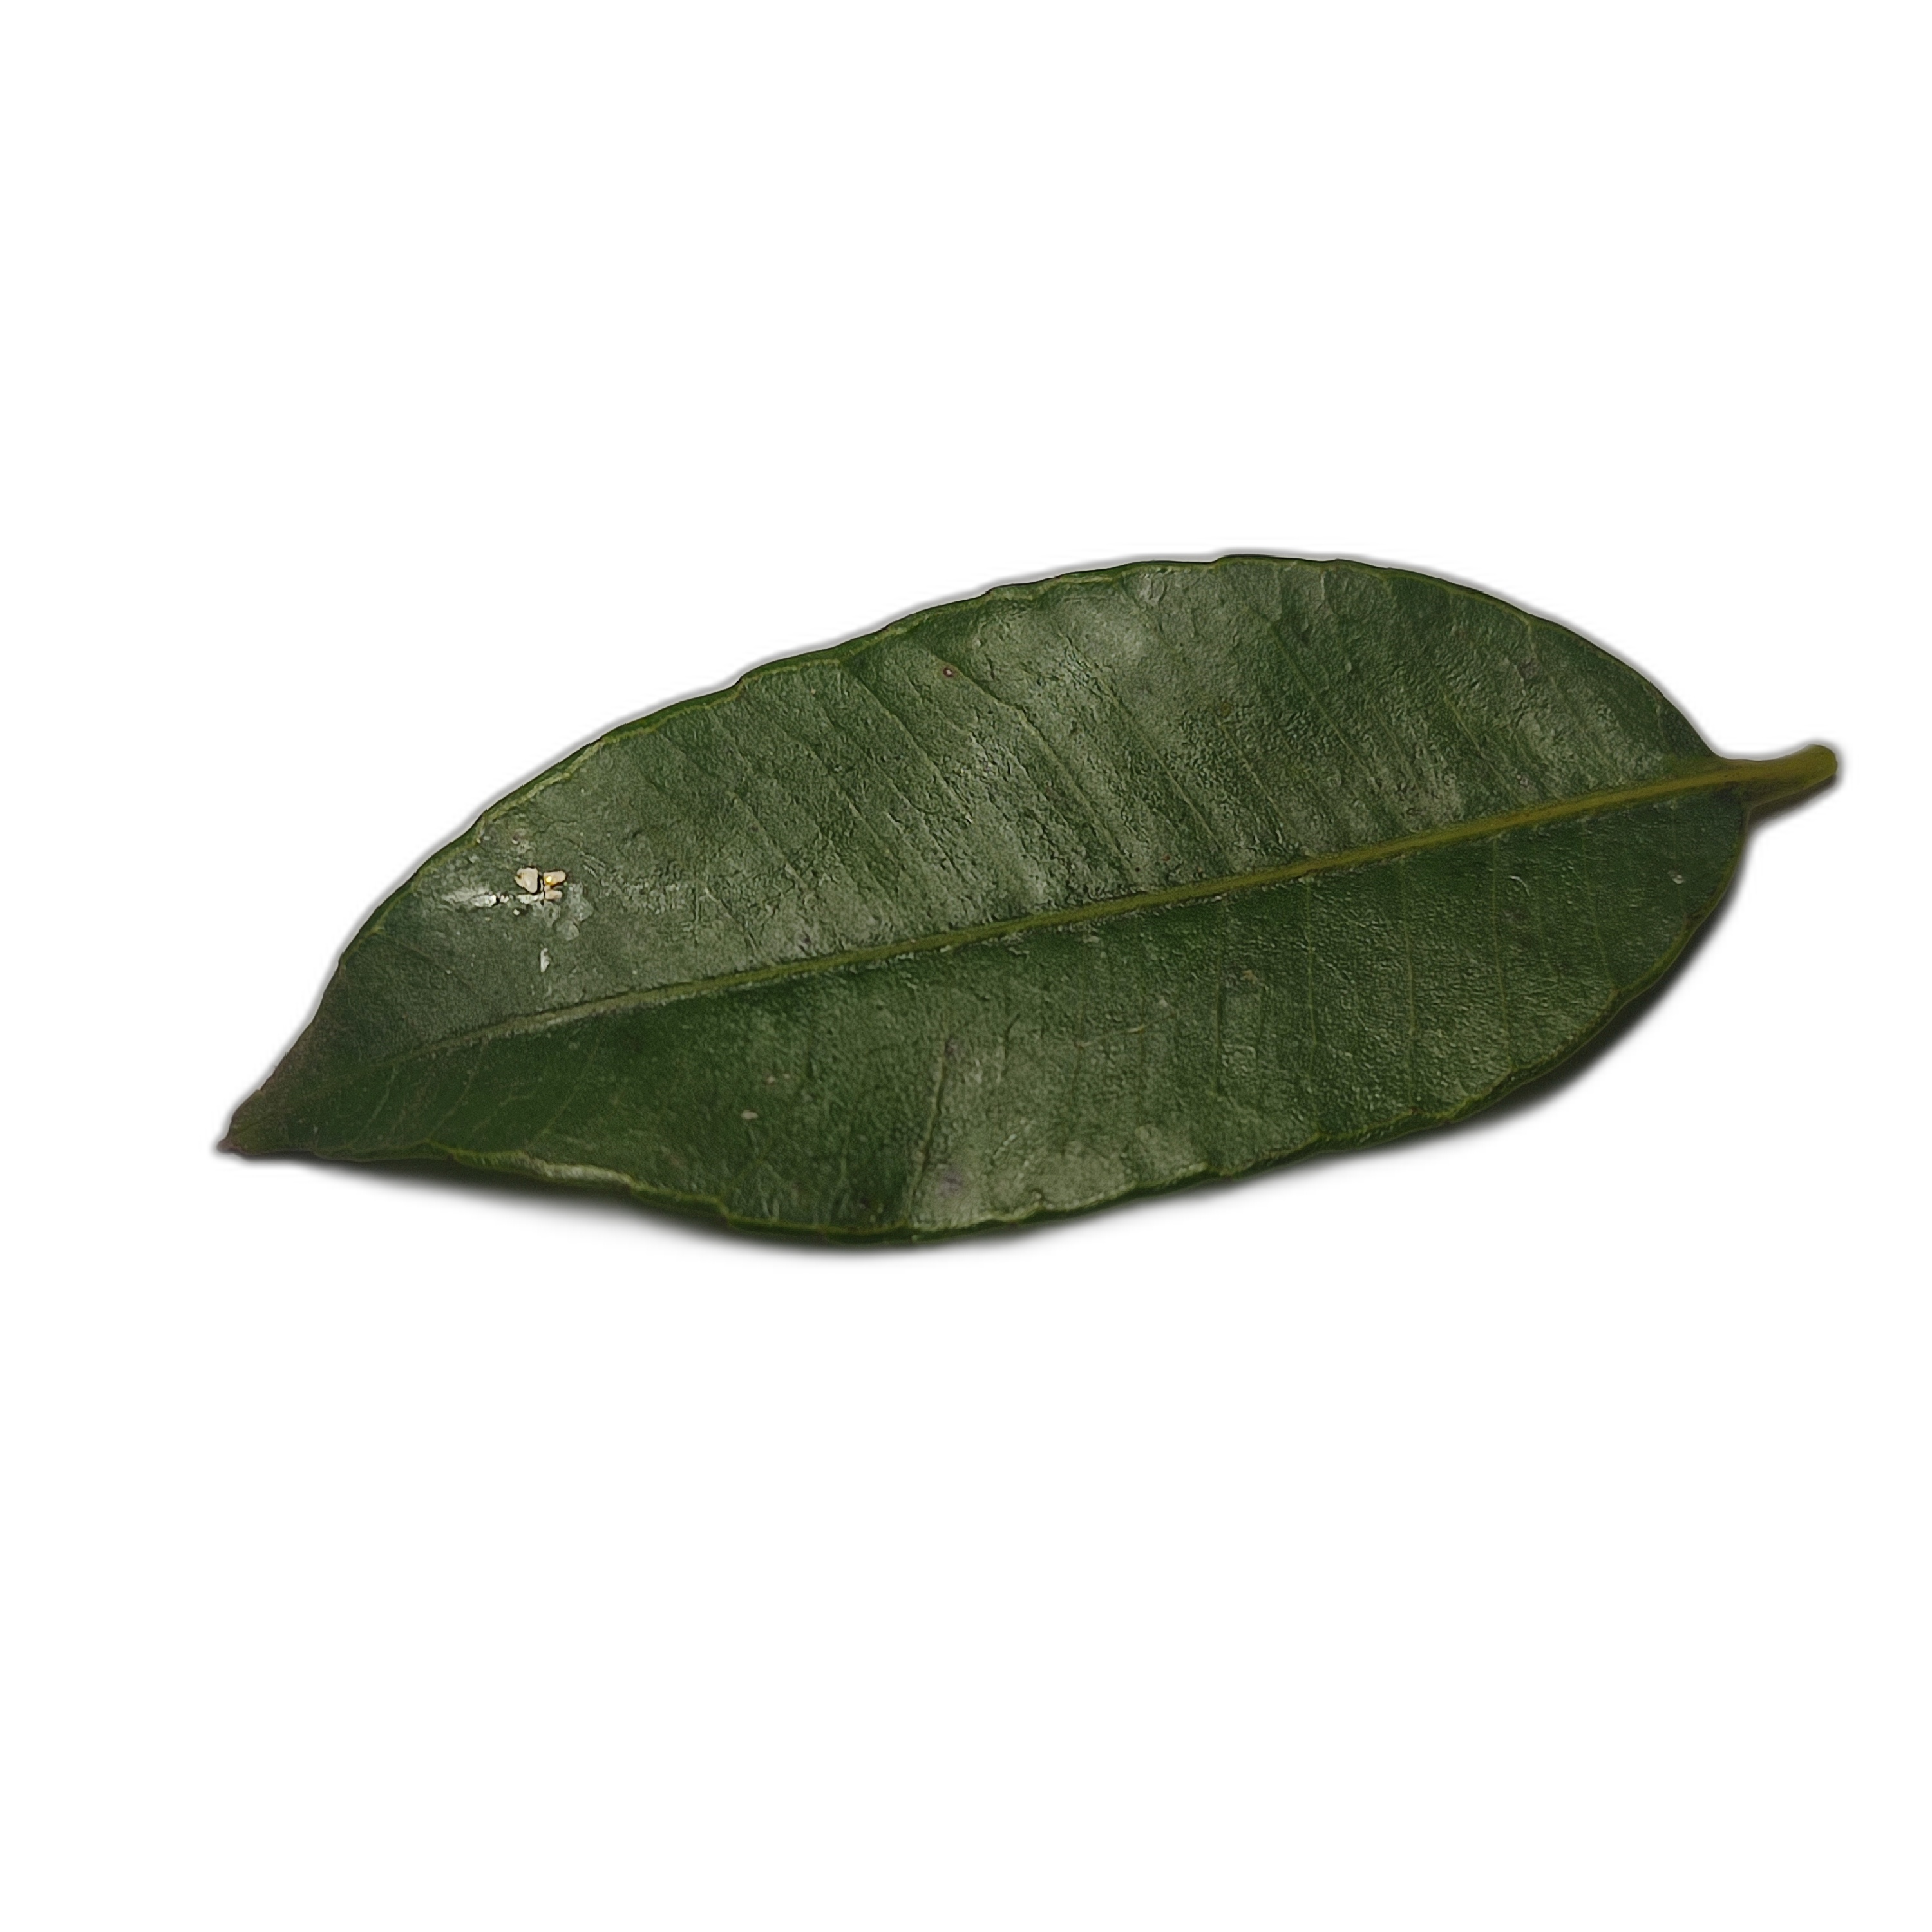
Label: healthy